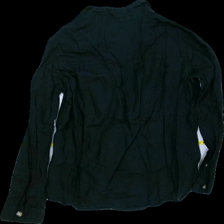
View: back
Type: Shirt
Category: Ladies
Brand: H&M
Colors: Black
Material: 100% Cott
Pattern: Plain
Cut: Collar, Regular
Size: 38
Season: All
Trend: No trend
Stains: No
Price range: 50-100
Recommended usage: Reuse